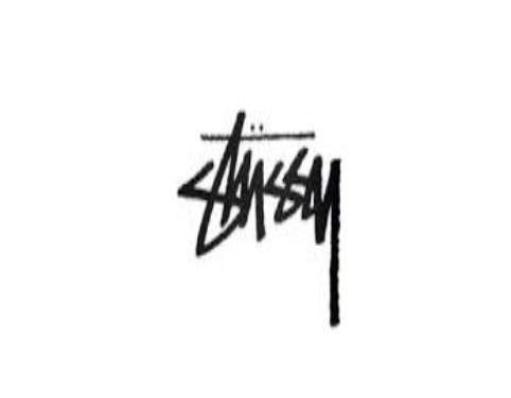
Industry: Clothes